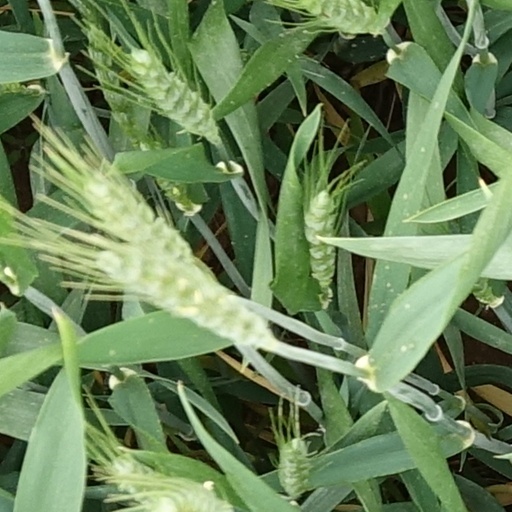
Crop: wheat